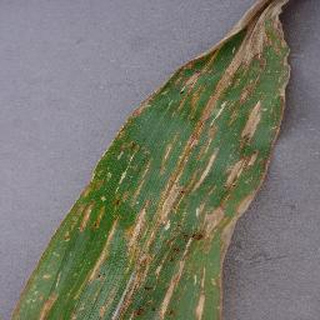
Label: corn_cercospora_leaf_spot